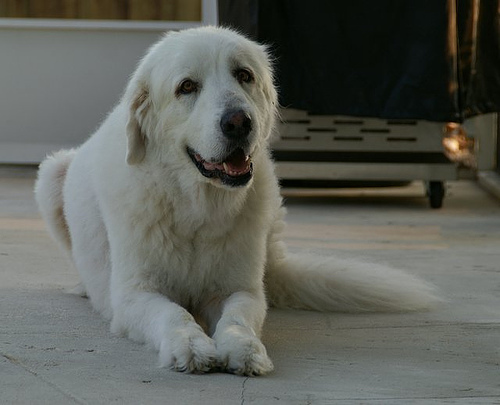
Animal: dog
Breed: great_pyrenees